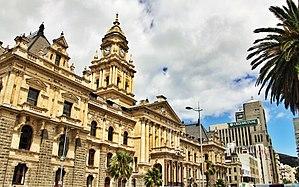
Mutual Building est un bâtiment à usage d'habitation situé au centre-ville du Cap en Afrique du Sud. Édifié au 14 Darling Street en 1939 pour être le siège social de la société d'assurance Old Mutual, le bâtiment art déco a été inauguré en 1940. À la suite du déménagement du siège social de Old Mutual dans le quartier de pinelands à la fin des années 1950, le bâtiment a été reconverti en immeuble d'habitations privées de haute gamme.